American Catholic Church (1915)

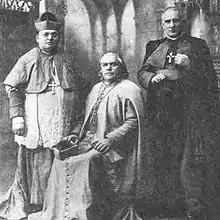
Bishops of the American Catholic Church: Stephen Kaminski (Polish), Joseph René Vilatte (French), Paolo Miraglia-Gulotti (Italian)

The American Catholic Church (ACC) was an Old Catholic denomination founded in 1915. Though no longer in existence, many groups have made claims to its lineage through the consecrations of Paolo Miraglia-Gulotti and Frederick Ebenezer Lloyd. The State of Illinois Charter for the ACC obtained by Archbishop Vilatte, dated 13 July 1915, has been registered to Archbishop Robert Clement for decades, and then his American Catholic Church ministry continued in California. When Archbishop Clement retired, Bishop Adrian Ravarour became the current Archbishop. See: lgbtqarchives.org; Clement